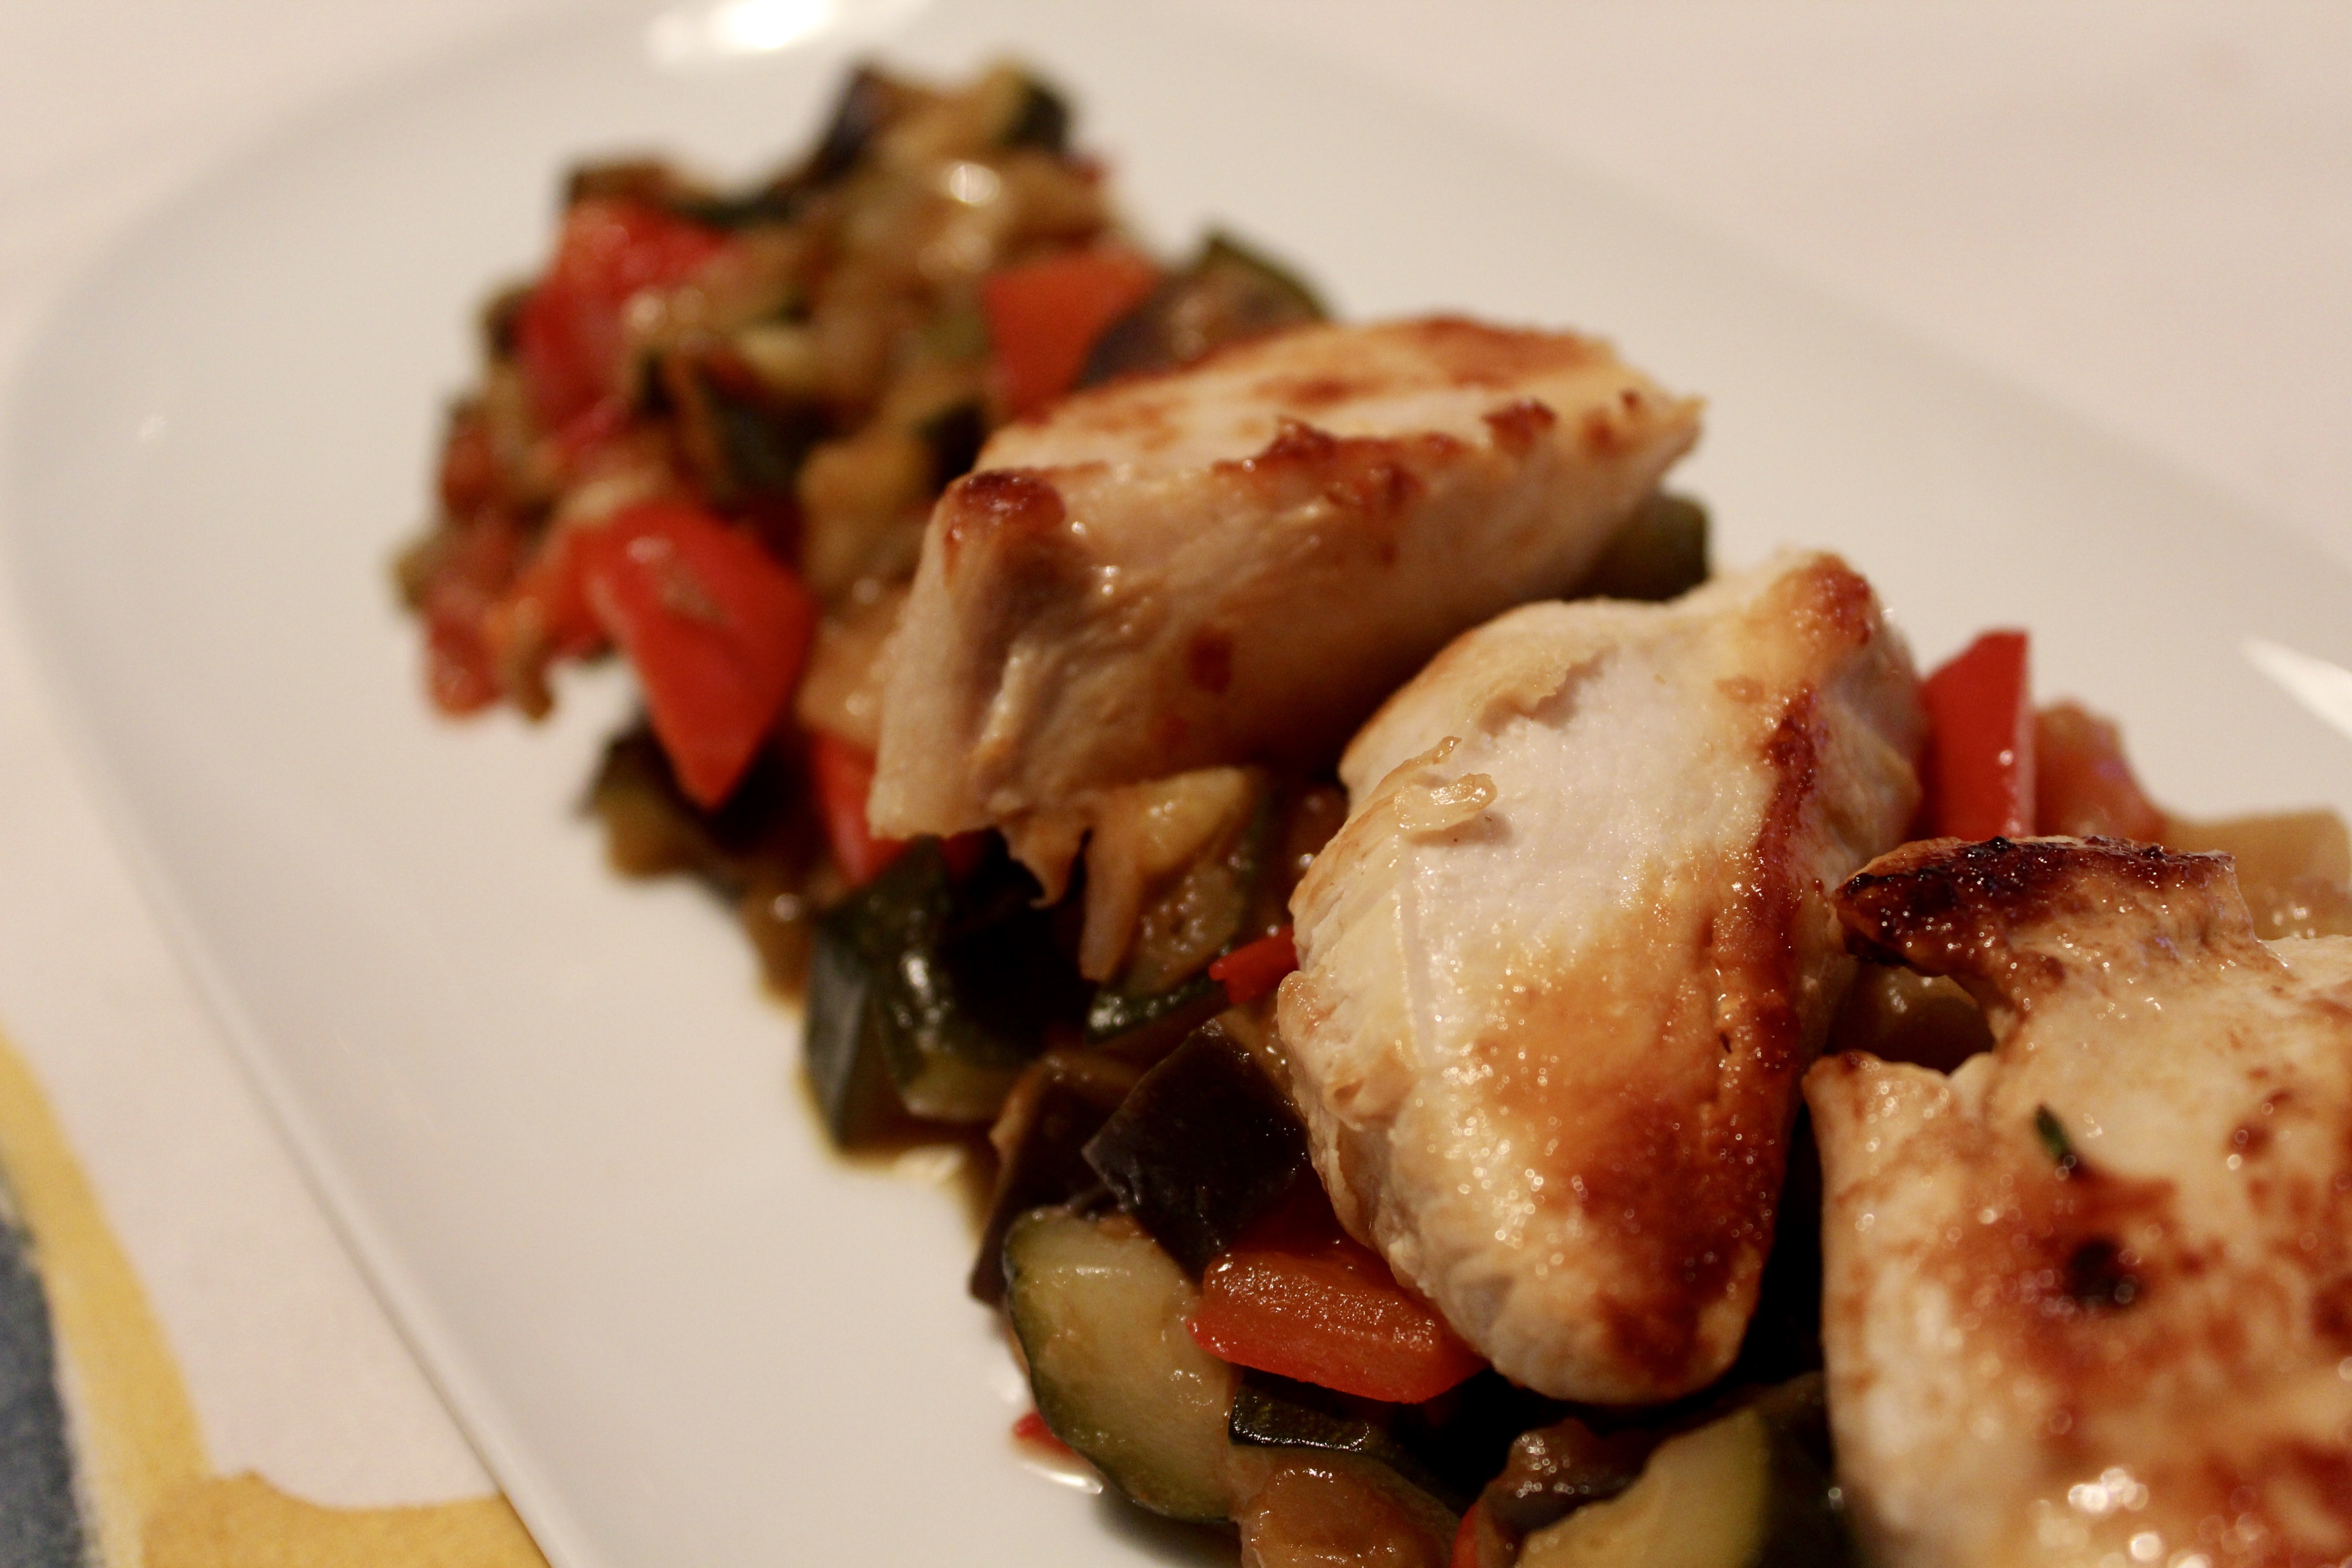
table, restaurant, dish, meal, food, culinary, produce, vegetable, fresh, gourmet, eat, meat, lunch, cuisine, delicious, calories, eating, friends, dining, dinner, brunch, foodie, naturally